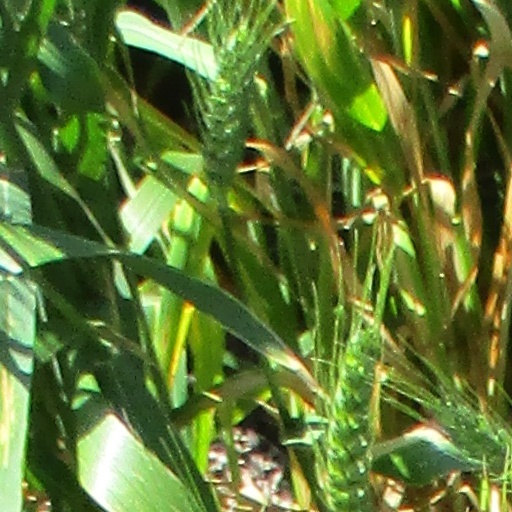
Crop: wheat